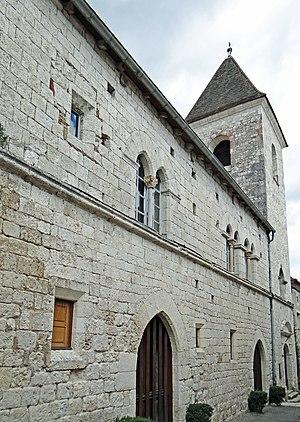
Tournon-d'Agenais - Maison dite l'Abescat
Cet article recense les monuments historiques français classés en 1912.
Tournon-d’Agenais est une commune du Sud-Ouest de la France, située dans le département de Lot-et-Garonne, en région Nouvelle-Aquitaine.
L'église Saint-Barthélemy est une église catholique située à Tournon-d'Agenais, en France.